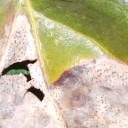
Label: Phoma